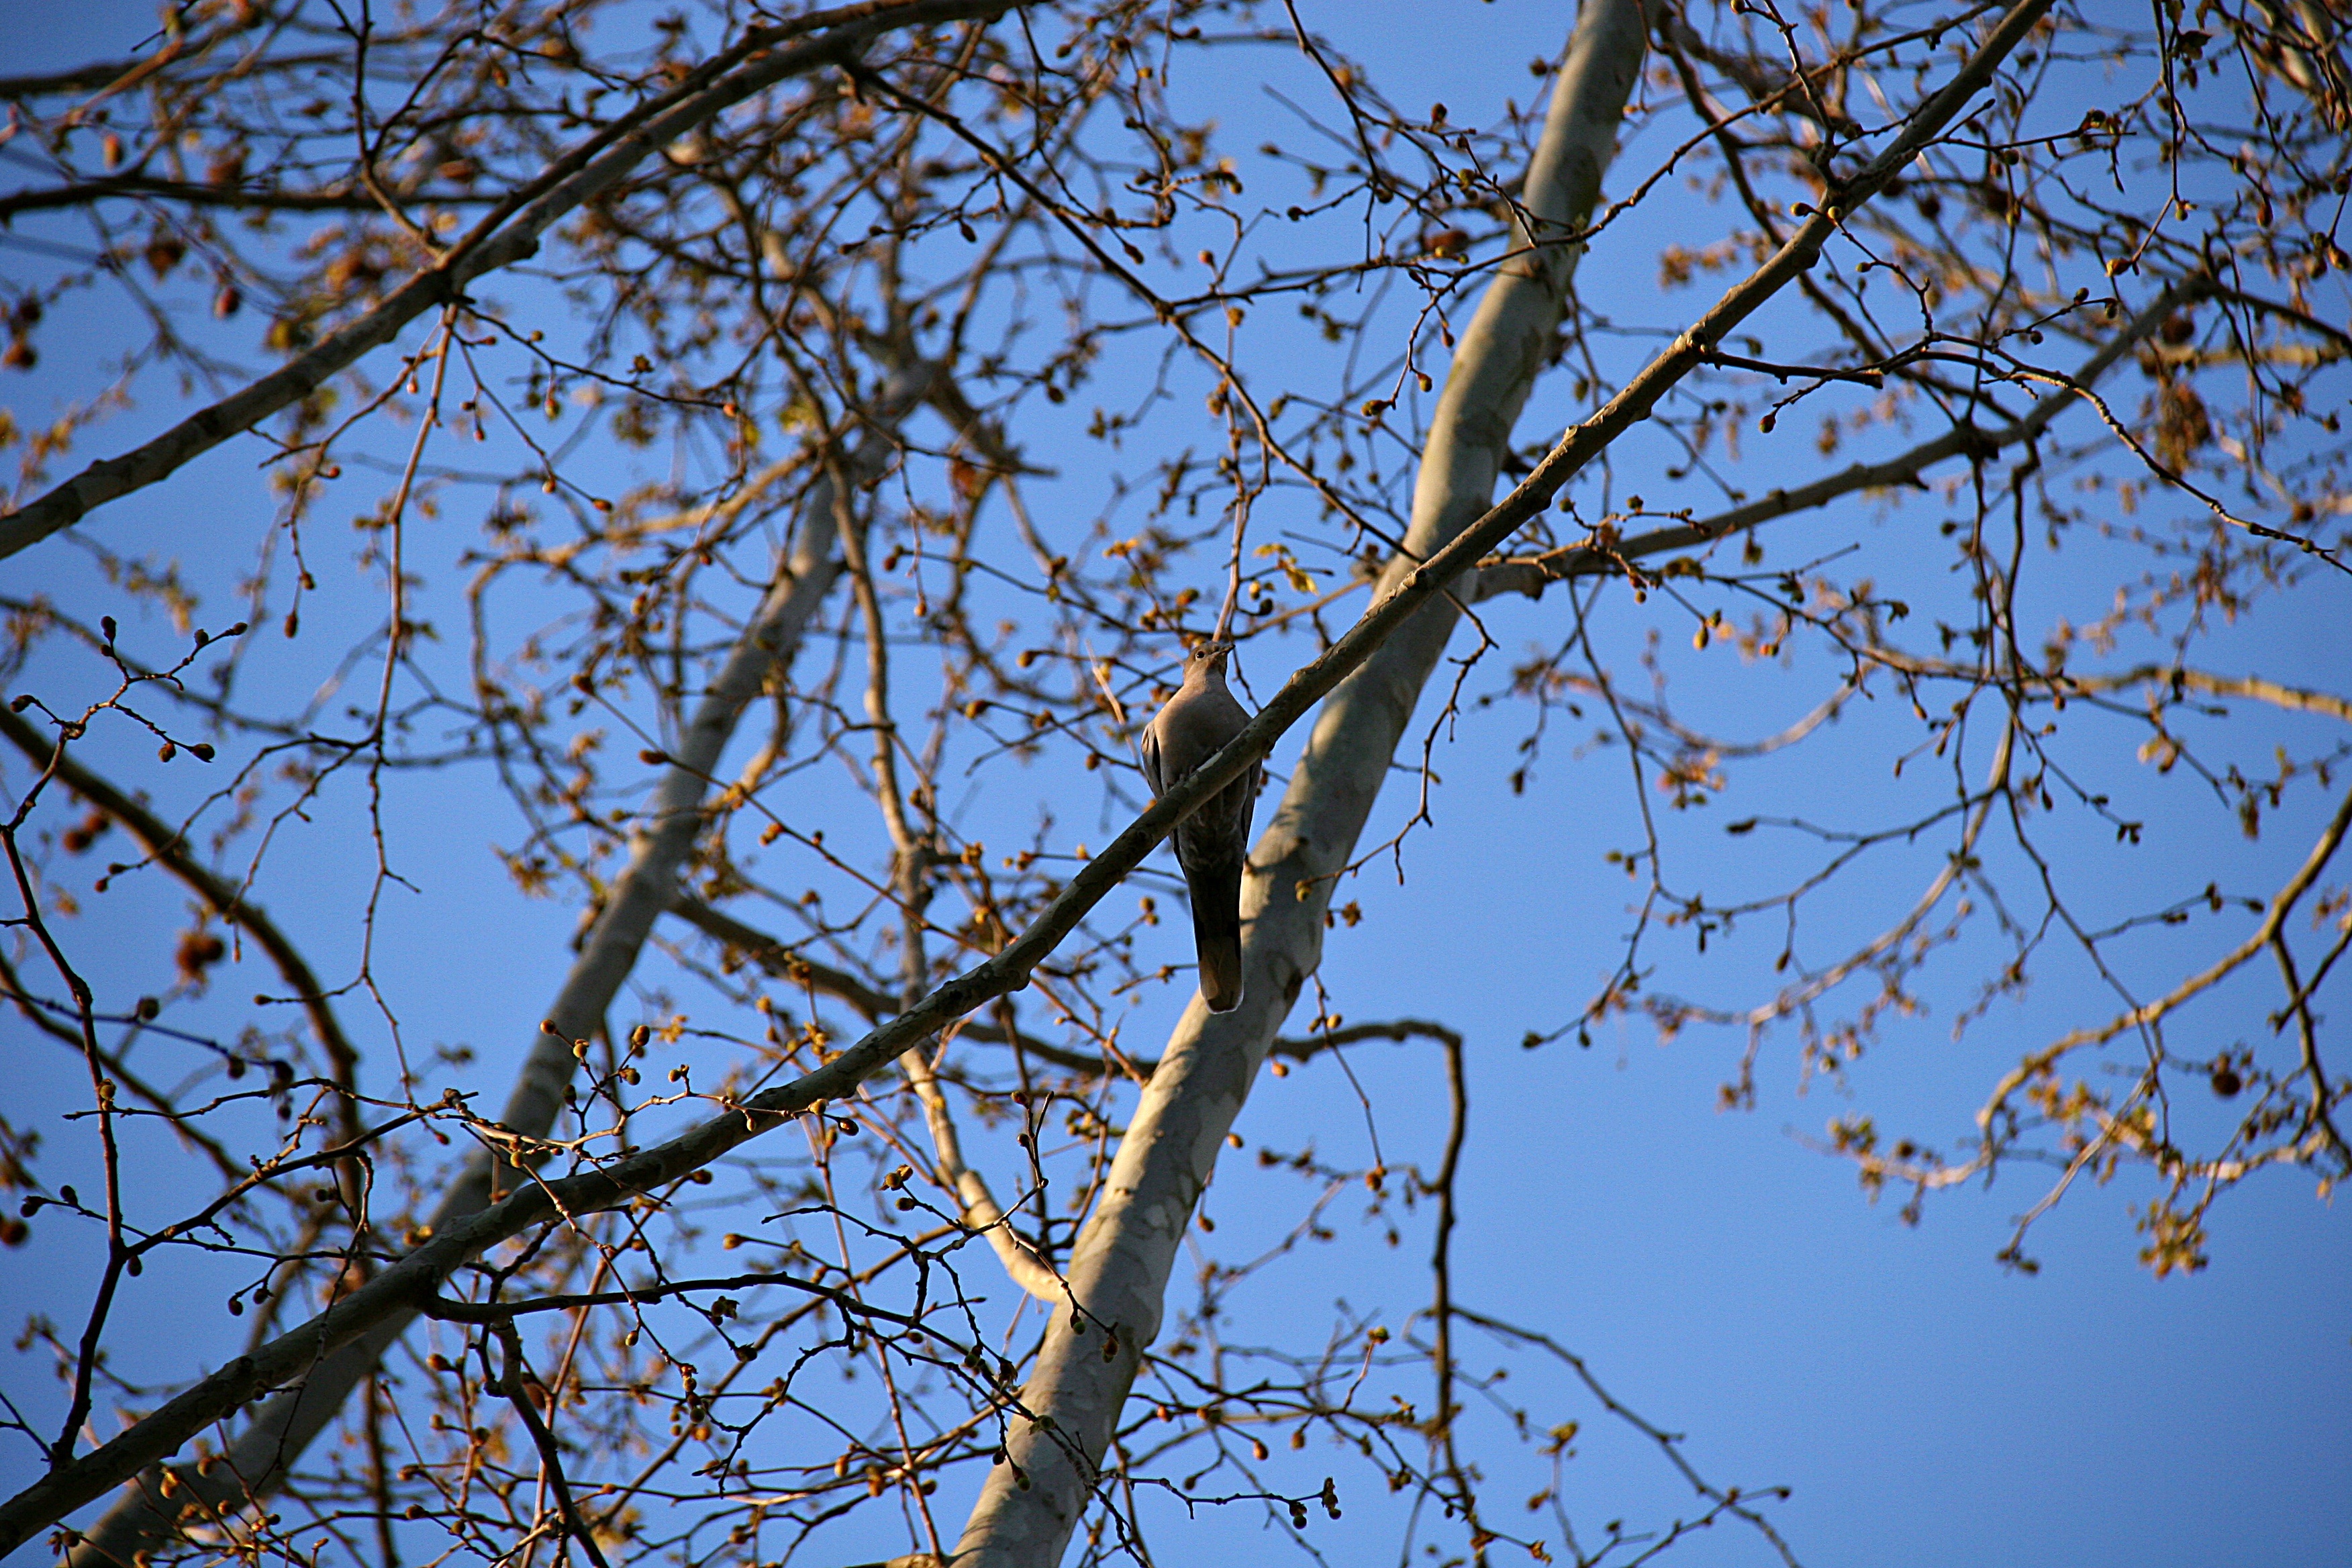
tree, nature, grass, branch, blossom, bird, plant, sky, sunlight, leaf, flower, spring, autumn, twig, blue sky, trees, flowering, woody plant